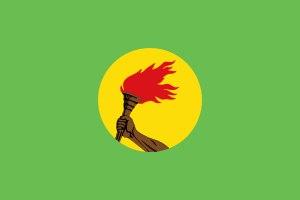
Emmanuel Dungia est un diplomate de la République démocratique du Congo et auteur de l'ouvrage : Mobutu et l'argent du Zaïre: les révélations d'un diplomate, ex-agent des Services secrets, incluant le rapport rédigé pour le Fonds monétaire international par Erwin Blumenthal, ancien directeur des Affaires Étrangères de la Bundesbank. Dungia est également connu pour son arrestation, comparution et acquittement par le gouvernement congolais d’avoir participé à un complot visant à renverser Laurent Kabila assassiné le 16 janvier 2001.